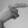
ASL letter: H